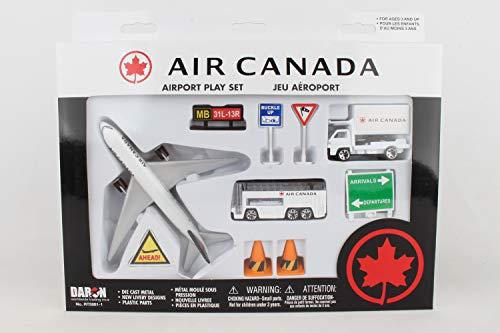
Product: Daron Air Canada Airport Playset 12-Piece
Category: Toys & Games | Play Vehicles | Die-Cast Vehicles
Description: Makes a great gift or souvenir.
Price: $16.99
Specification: ProductDimensions:5.8x5.8x1inches|ItemWeight:4.2ounces|ShippingWeight:4.2ounces(Viewshippingratesandpolicies)|DomesticShipping:ItemcanbeshippedwithinU.S.|InternationalShipping:ThisitemcanbeshippedtoselectcountriesoutsideoftheU.S.LearnMore|ASIN:B000WW8UYE|Itemmodelnumber:RT5881-1|Manufacturerrecommendedage:36months-15years